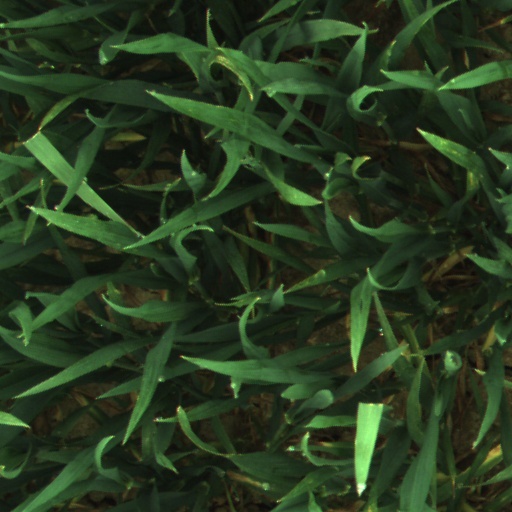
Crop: wheat